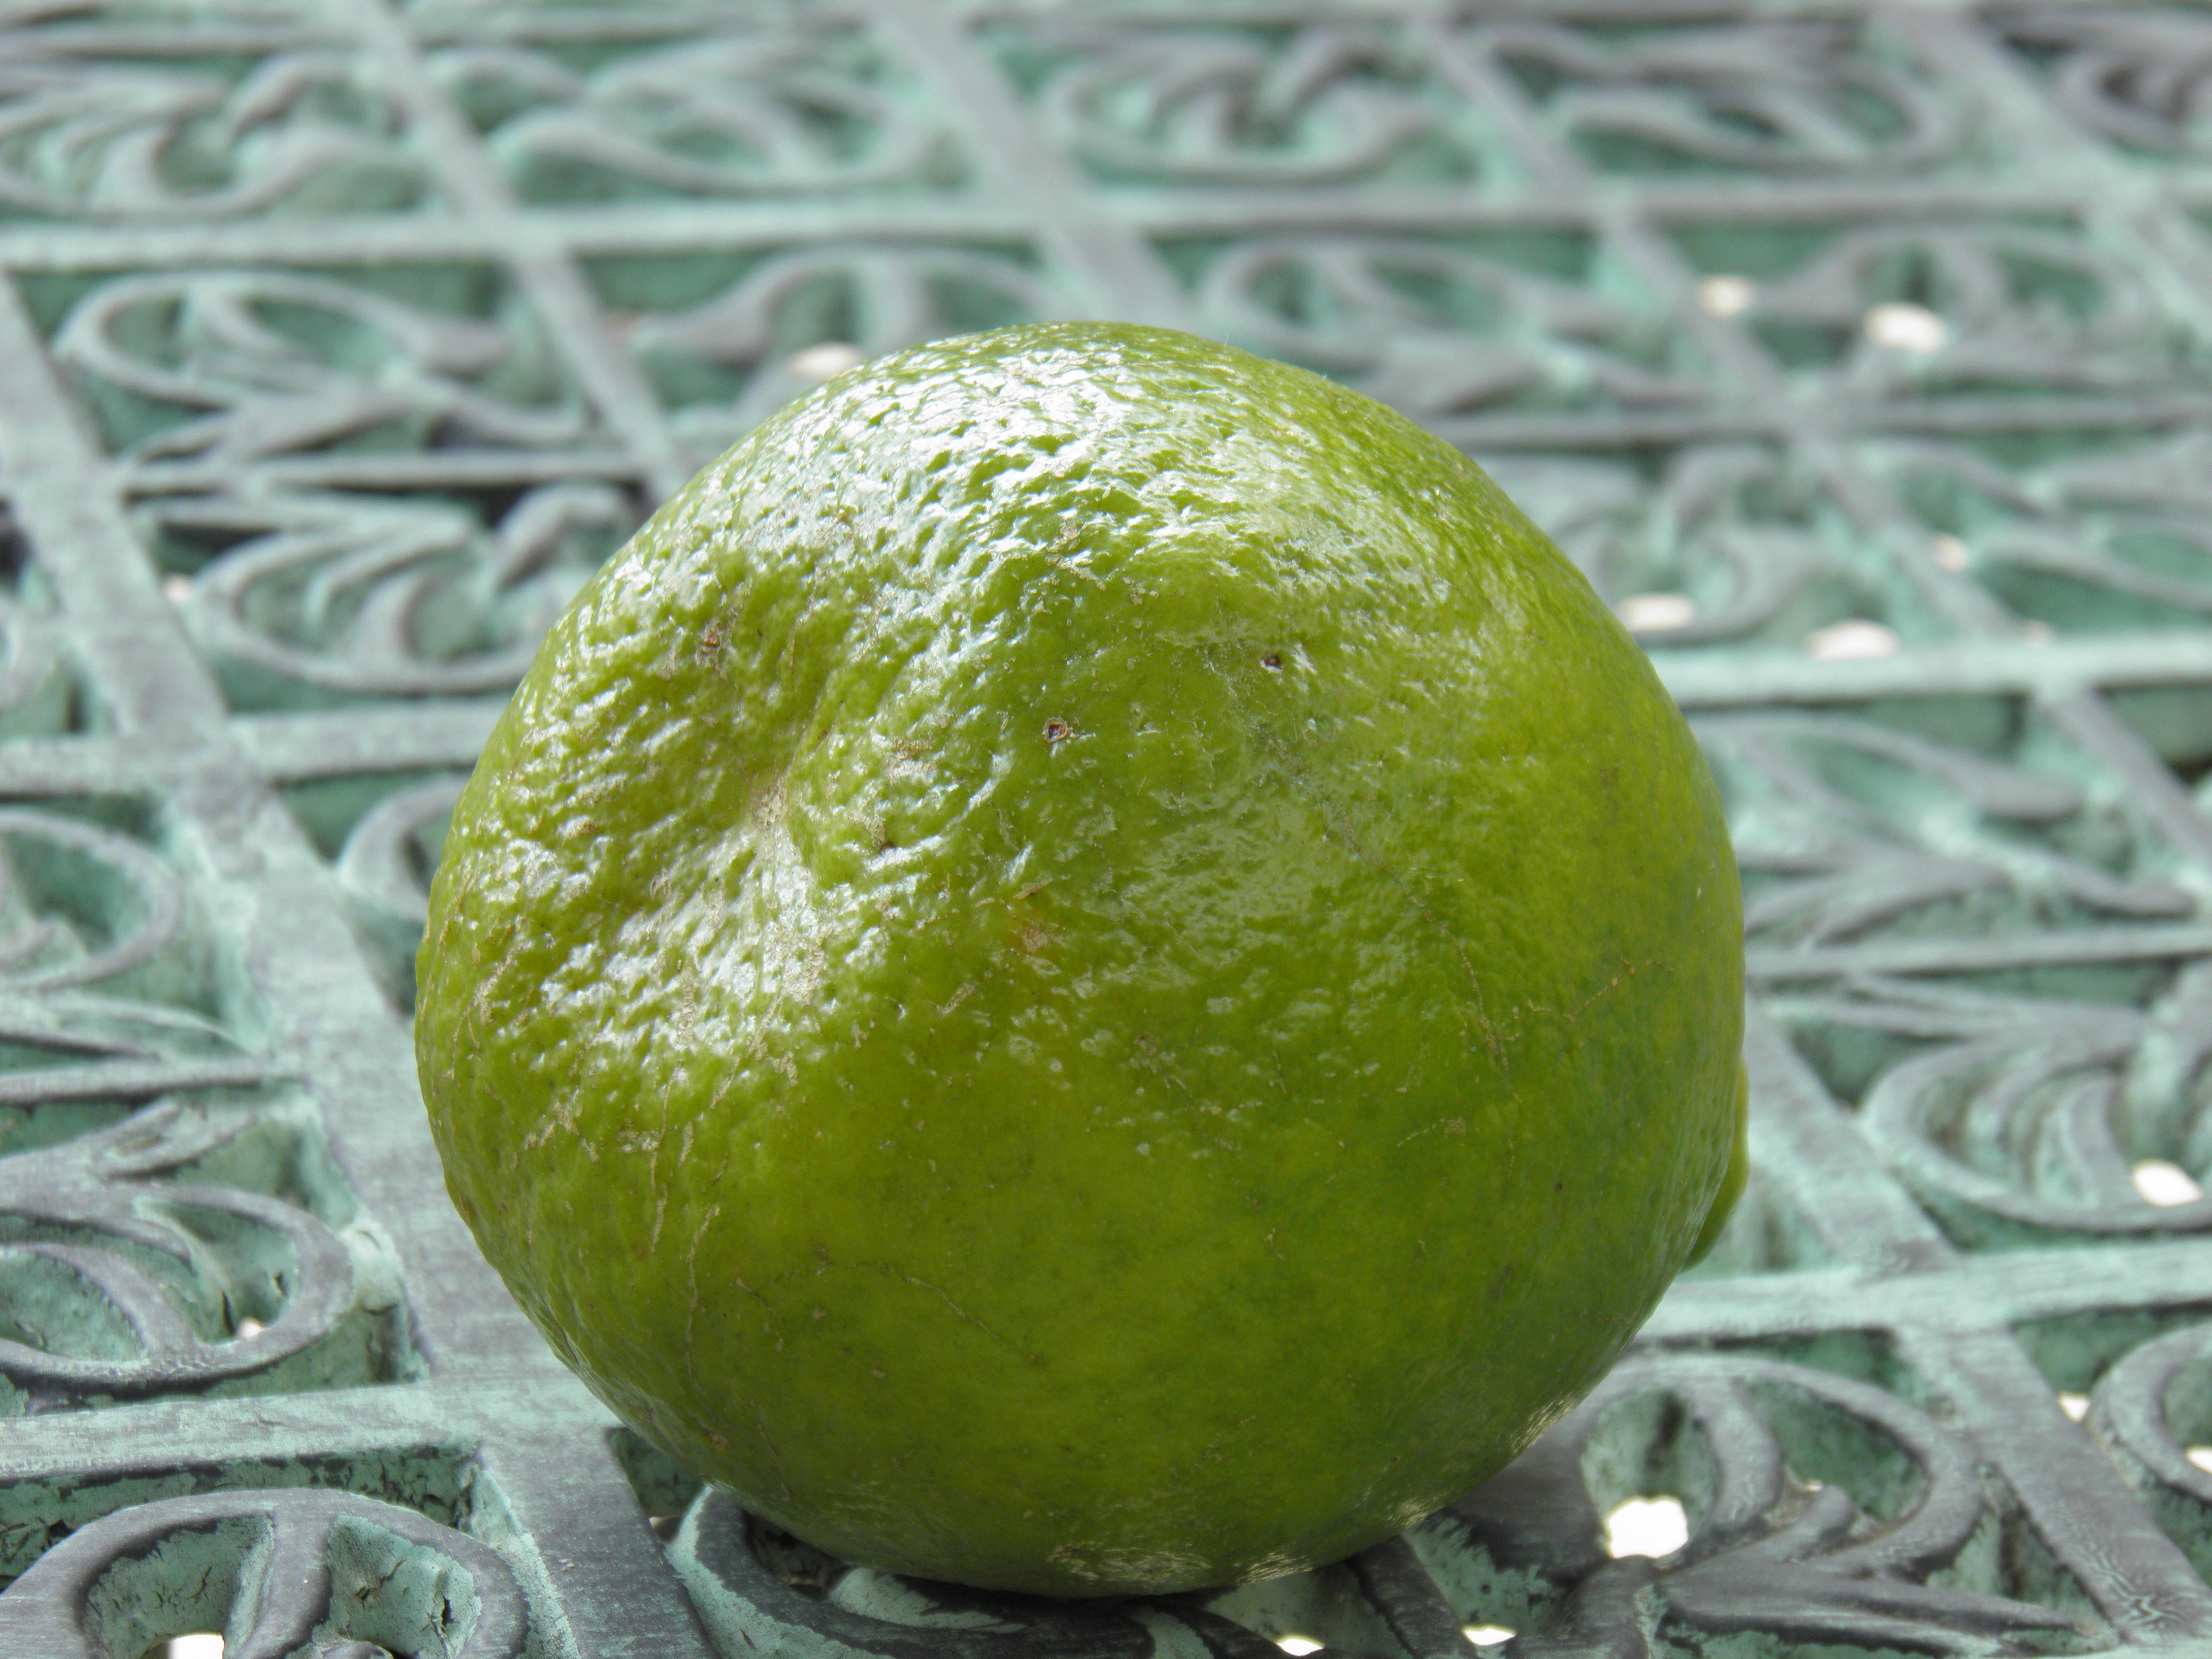
plant, fruit, orange, food, green, produce, lime, tropical fruit, vitamin, citron, brazilian, citrus, flowering plant, citrus fruit, bitter orange, land plant, sweet lemon, key lime, tangelo, yuzu, persian lime